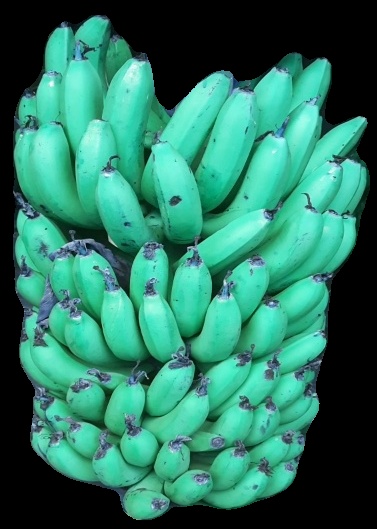
Variety: pachbale
Grade: grade1